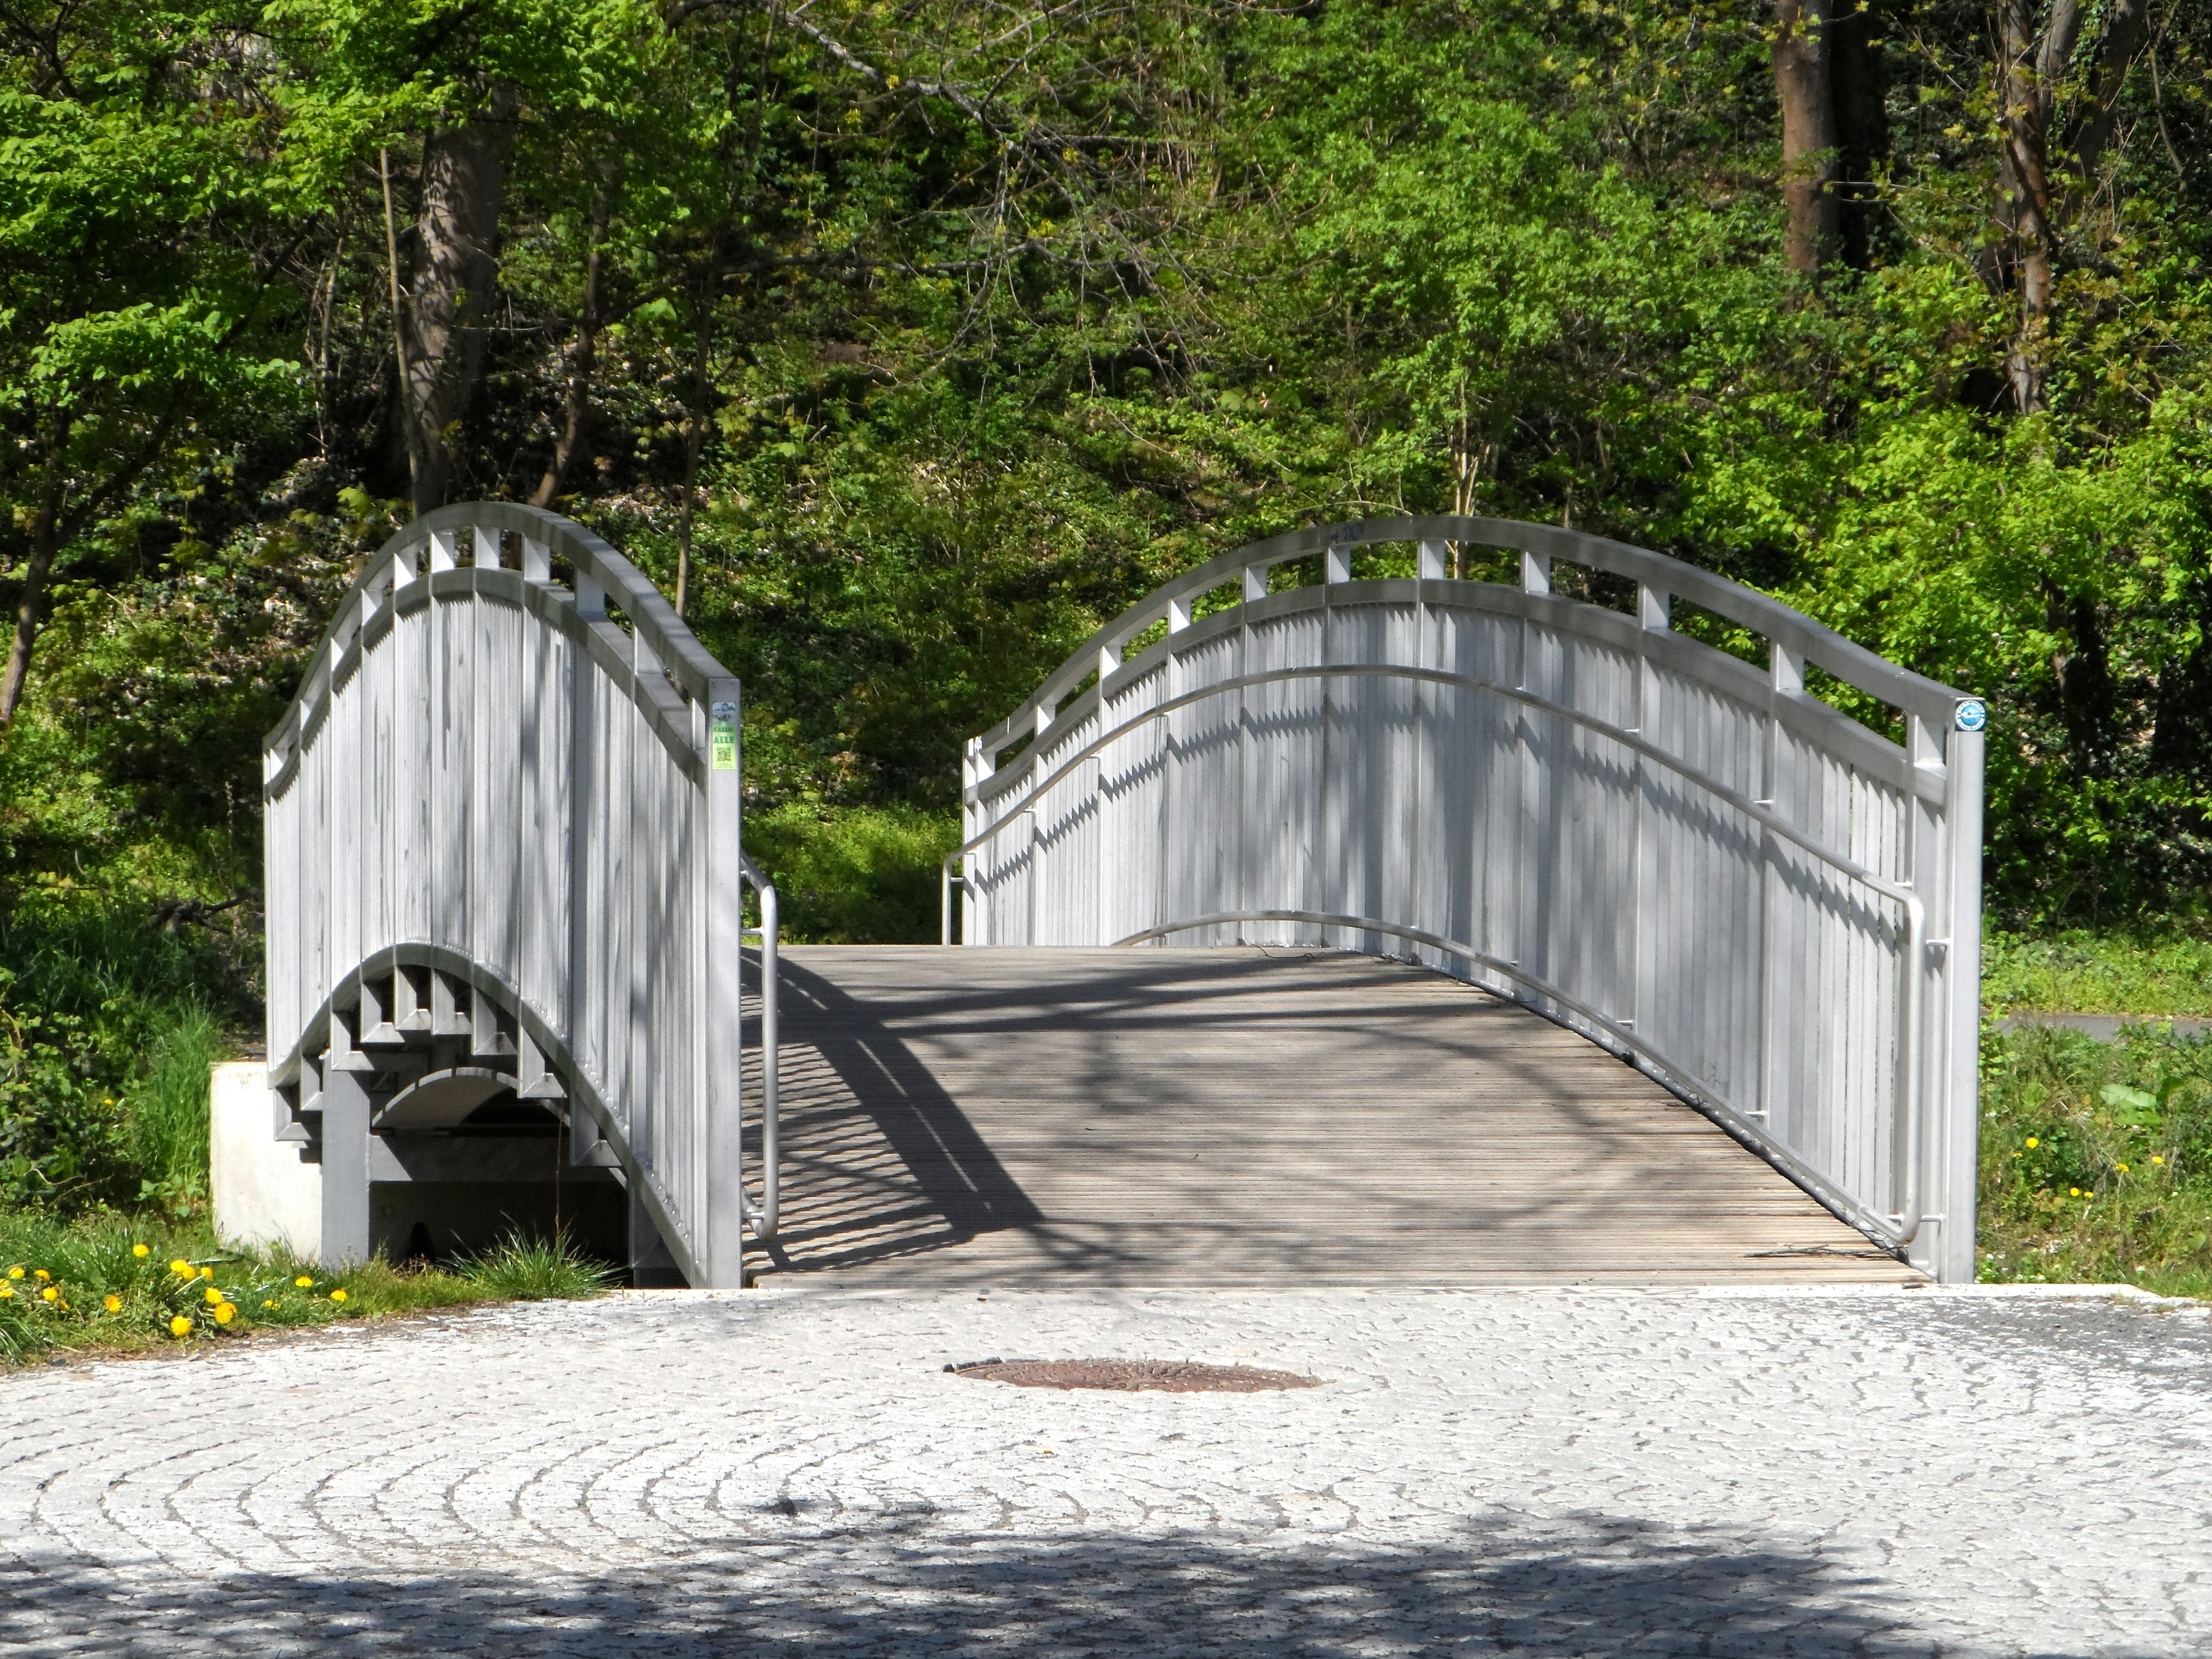
nature, architecture, sunshine, bridge, crossing, summer, walk, idyllic, bush, web, arch, railing, spring, green, peaceful, park, shadow, cozy, rest, gate, relaxing, transition, trees, bank, relaxation, mysterious, cool, shady, refreshment, grid, iron, balustrade, promenade, quiet, bach, idyll, paving stones, green stuff, parapet, leisurely, lattice fence, latticework, nonbuilding structure, outdoor structure, parkweg, br ckchen